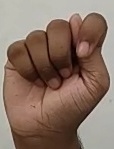
ASL sign: T